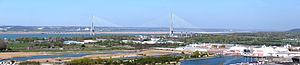
Le pont de Normandie est un pont à haubans enjambant l'estuaire de la Seine et reliant Le Havre, au niveau de la commune de Sandouville, à Honfleur. La conception de cet ouvrage exceptionnel est due à Michel Virlogeux. La construction du pont de Normandie a été confiée, pour la partie béton, au groupement d'entreprises « GIE Pont de Normandie » et, pour la partie métal, à Monberg et Thorsen. Ce « GIE Pont de Normandie » rassemblait sept entreprises : Bouygues, Campenon-Bernard, Dumez, GTM, Spie Batignolles, Quillery et Sogea. La fourniture et la mise en œuvre des haubans avait été sous-traitée par le GIE Pont de Normandie à Freyssinet. Les études générales ainsi que les études de la partie béton ont été faites par le GIE Pont de Normandie et ont été dirigées par B. Raspaud, tandis que les études de la partie métallique ont été confiées à Eiffel et Cowi-Consult. La direction du chantier a été assurée par G. Barlet et P. Jacquet.